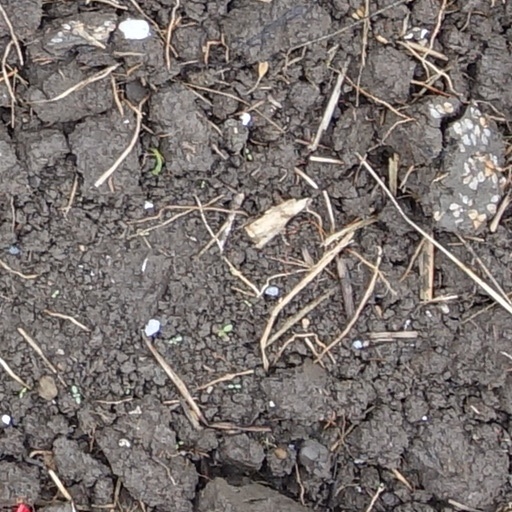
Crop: wheat